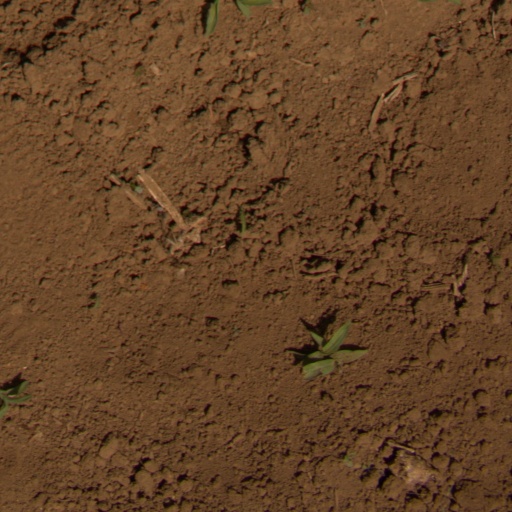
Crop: Jerusalem artichoke